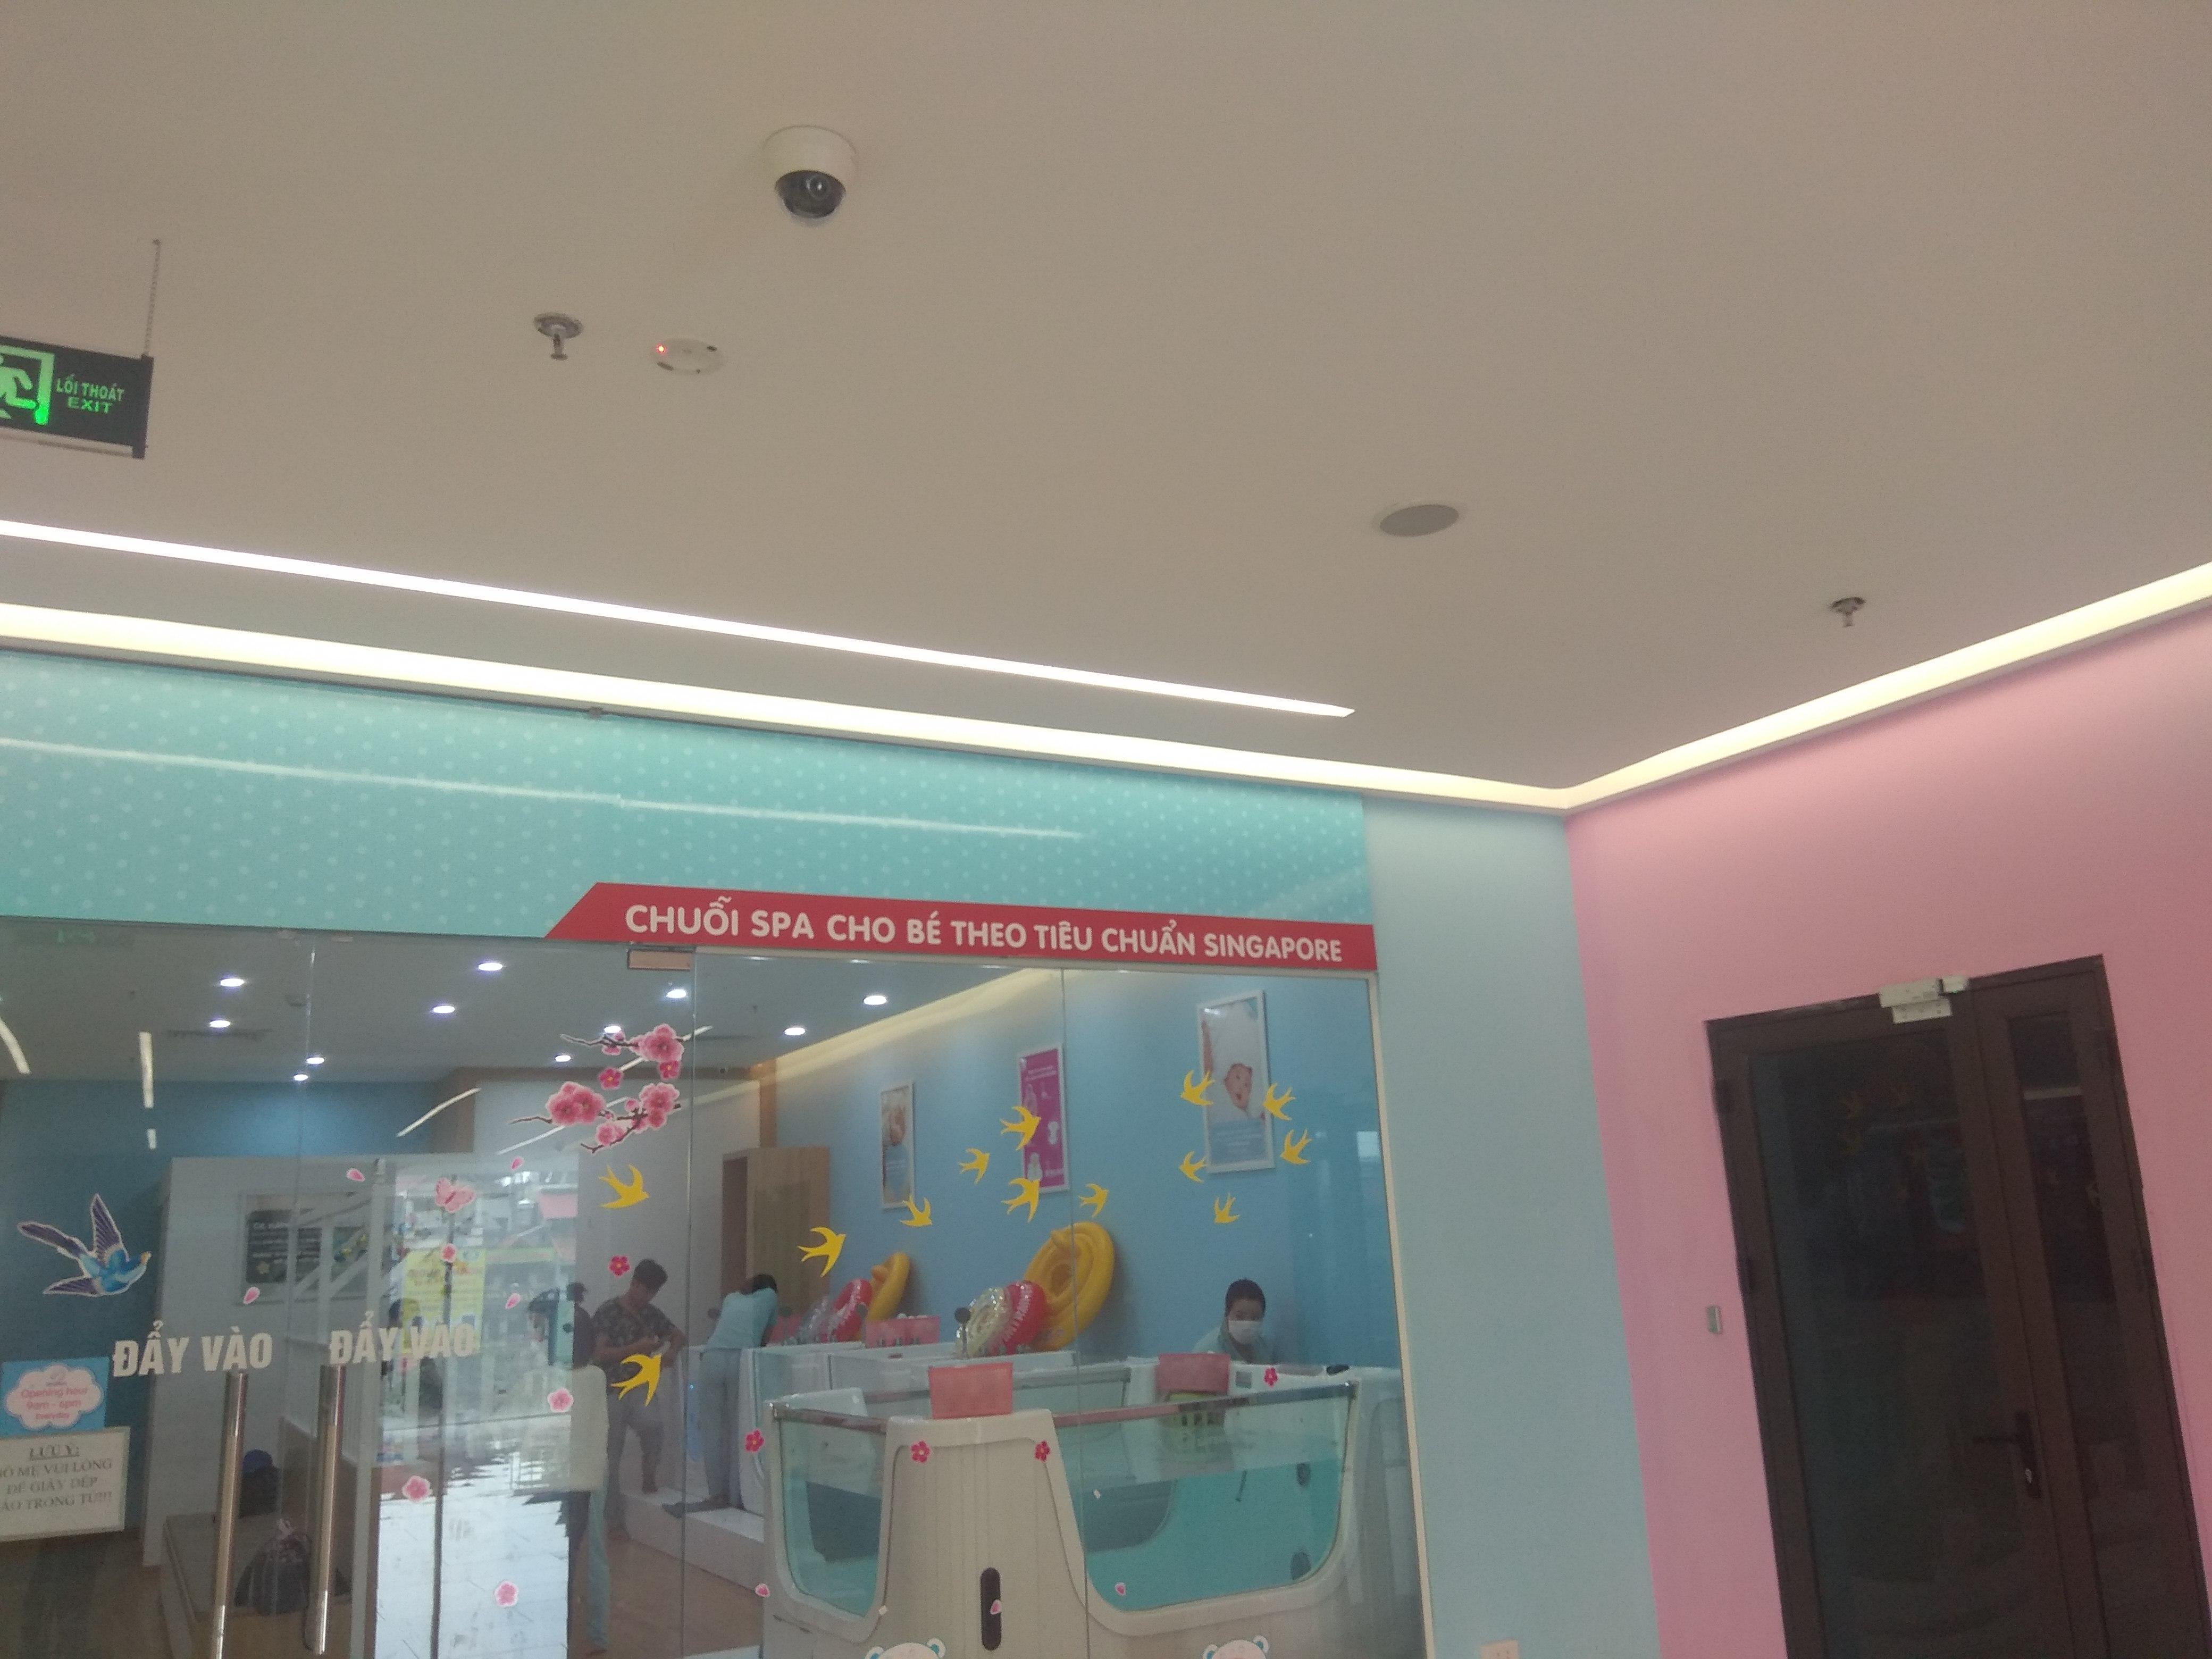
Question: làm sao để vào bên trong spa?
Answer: đẩy vào